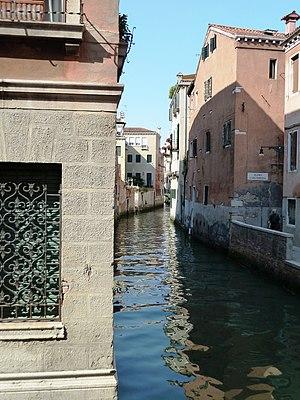
Rio di San Marcuola (Venice)
Le rio de San Marcuola est un canal de Venise dans le sestiere de Cannaregio.